Bernard O'Reilly (bishop of Hartford)

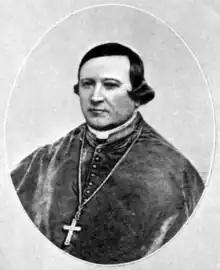

Bernard O'Reilly (1 March 1803 – after 23 January 1856) was an Irish-born Catholic prelate. Known for his service during the 1832 cholera outbreak in New York, he later served as Bishop of Hartford from 1850 until his death in 1856.